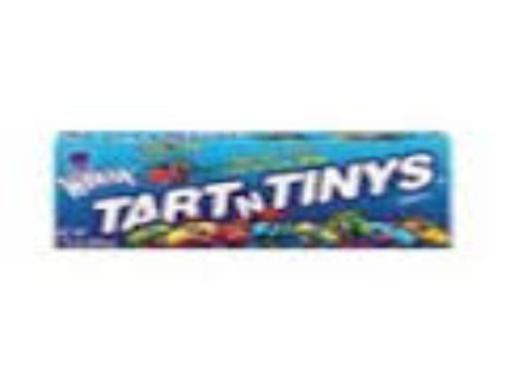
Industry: Food